John Caesar

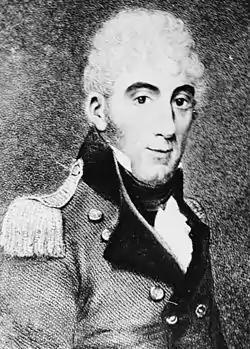
Caesar's life was primarily recorded by British officer David Collins.

Anne Power died on 25 March 1796 on Norfolk Island. Their orphaned daughter Mary Anne was adopted by a woman named Hannah Fisher, and was baptised as Mary Anne Fisher Power in 1806. She left Norfolk Island for Van Diemen's Land in 1814.